Lokta paper

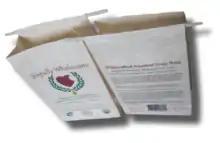
Handmade lokta paper packaging containing another Nepalese forest product export, Sapindus (Soap Nuts)

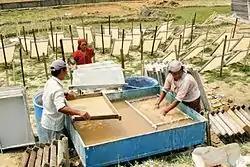
Manufacturing of lokta paper, Kathmandu

Lokta paper production is a forest–based industry. It relies as much on a ready supply of Daphne bark as it does on the skills of traditional paper makers and block printers, and on markets for end products. There are four main steps in manufacturing and marketing of lokta paper and lokta paper craft products: